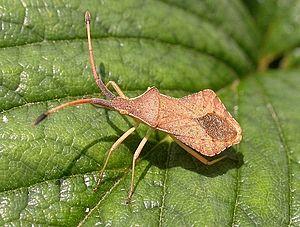
Syromastus rhombeus est une espèce d'insectes hétéroptères de la famille des Coreidae. Elle se nourrit sur les caryophyllacées et affectionne les lieux secs et chauds.
Coreidae est une famille d'insectes du sous-ordre des hétéroptères.